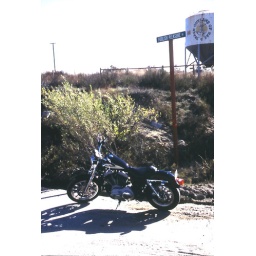
Street sign along State Highway 79 in Riverside County. It reminded me of my bike sometimes.